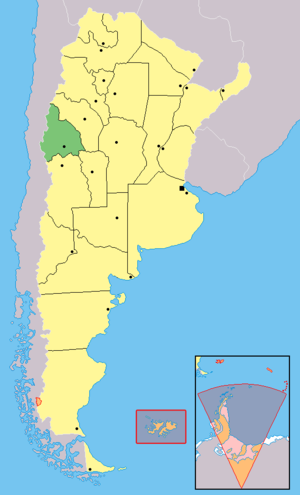
Le département de San Martín est une des 19 subdivisions de la province de San Juan, en Argentine. Son chef-lieu est la ville de Villa San Martín.
Le département de Sarmiento est une des 19 subdivisions de la province de San Juan, en Argentine. Son chef-lieu est la ville de Media Agua.
Le département d'Iglesia est une des 19 subdivisions de la province de San Juan, en Argentine. Son chef-lieu est la ville de Rodeo.
Le département Capital est une des 19 subdivisions de la province de San Juan, en Argentine. Son chef-lieu est la ville de San Juan, qui est également la capitale de la province et l'unique localité du département.
Le département de Veinticinco de Mayo est une des 19 subdivisions de la province de San Juan, en Argentine. Son chef-lieu est la ville de Villa Santa Rosa.